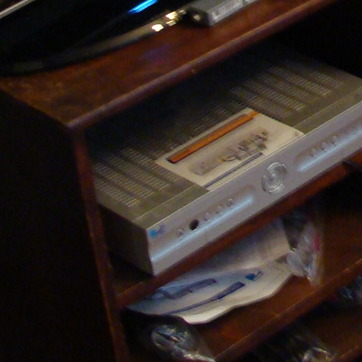
Material: plastic